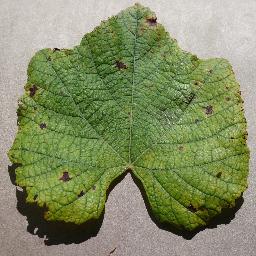
Label: Grape___Leaf_blight_(Isariopsis_Leaf_Spot)